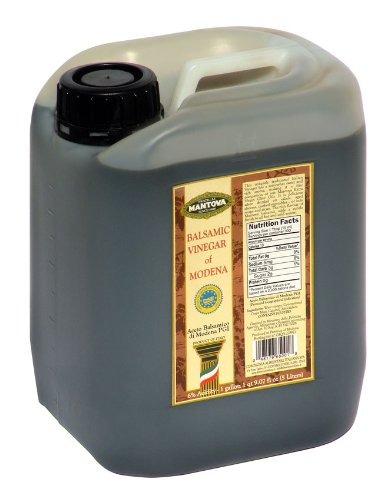
Item Name: Mantova Balsamic Vinegar of Modena 5 Liter
Bullet Point 1: balsamic vinegar
Bullet Point 2: modena balsamic
Bullet Point 3: aged balsamic vinegar
Bullet Point 4: italian balsamic
Bullet Point 5: mantova balsamic
Product Description: An excellent balsamic vinegar produced in Modena. We are using the most modern industrial techniques inspired by the more exclusive and expensive traditional methods. This product contains all the quality and flavor without the peculiarities caused by aging. The balsamic vinegar was designed to respond to the north American taste, and it is therefore ideal for a world wide market. It has a distinctive mellow taste and a practical and elegant packaging
Value: 169.07
Unit: Fl Oz

Price: 34.99